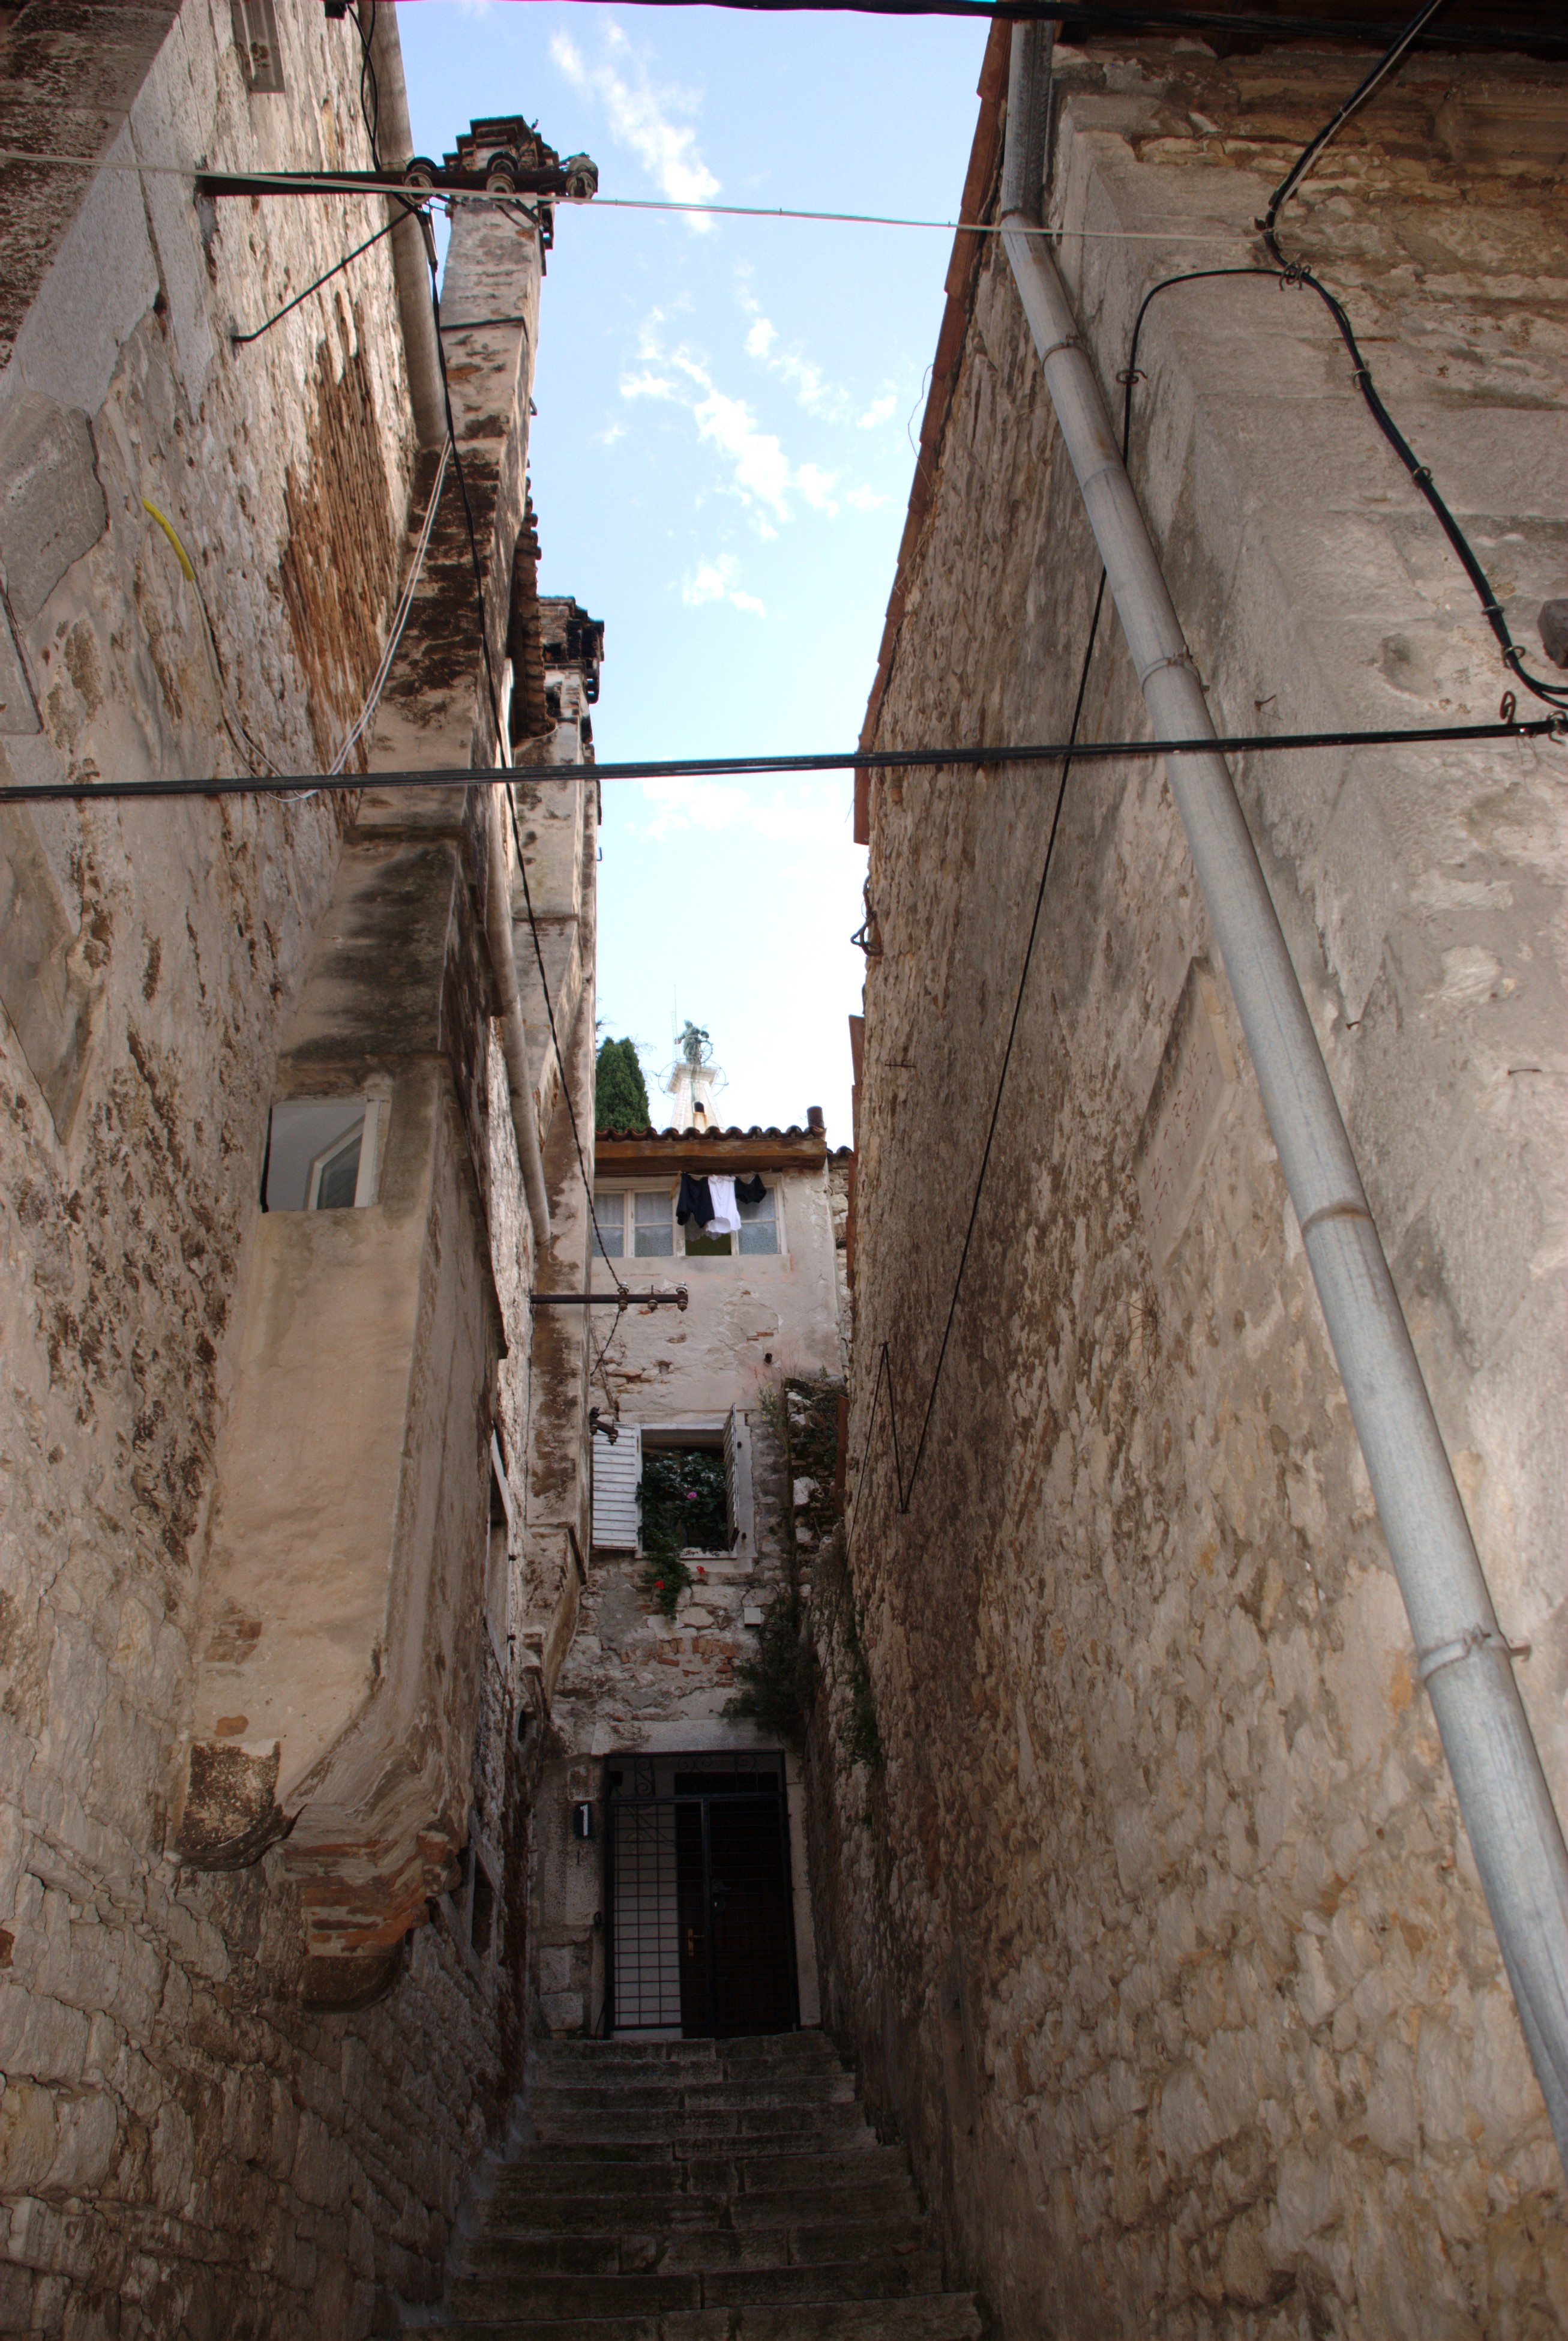
architecture, road, street, house, town, alley, wall, europe, arch, nikon, croatia, temple, ruins, infrastructure, history, d80, istria, fabulous, nikond80, rovigno, rovinj, istra, isawyoufirst, urban area, ancient history, human settlement